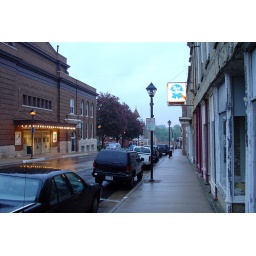
Early evening time on High Street, the main street in Mineral Point, Wisconsin. The old opera house is on the left.